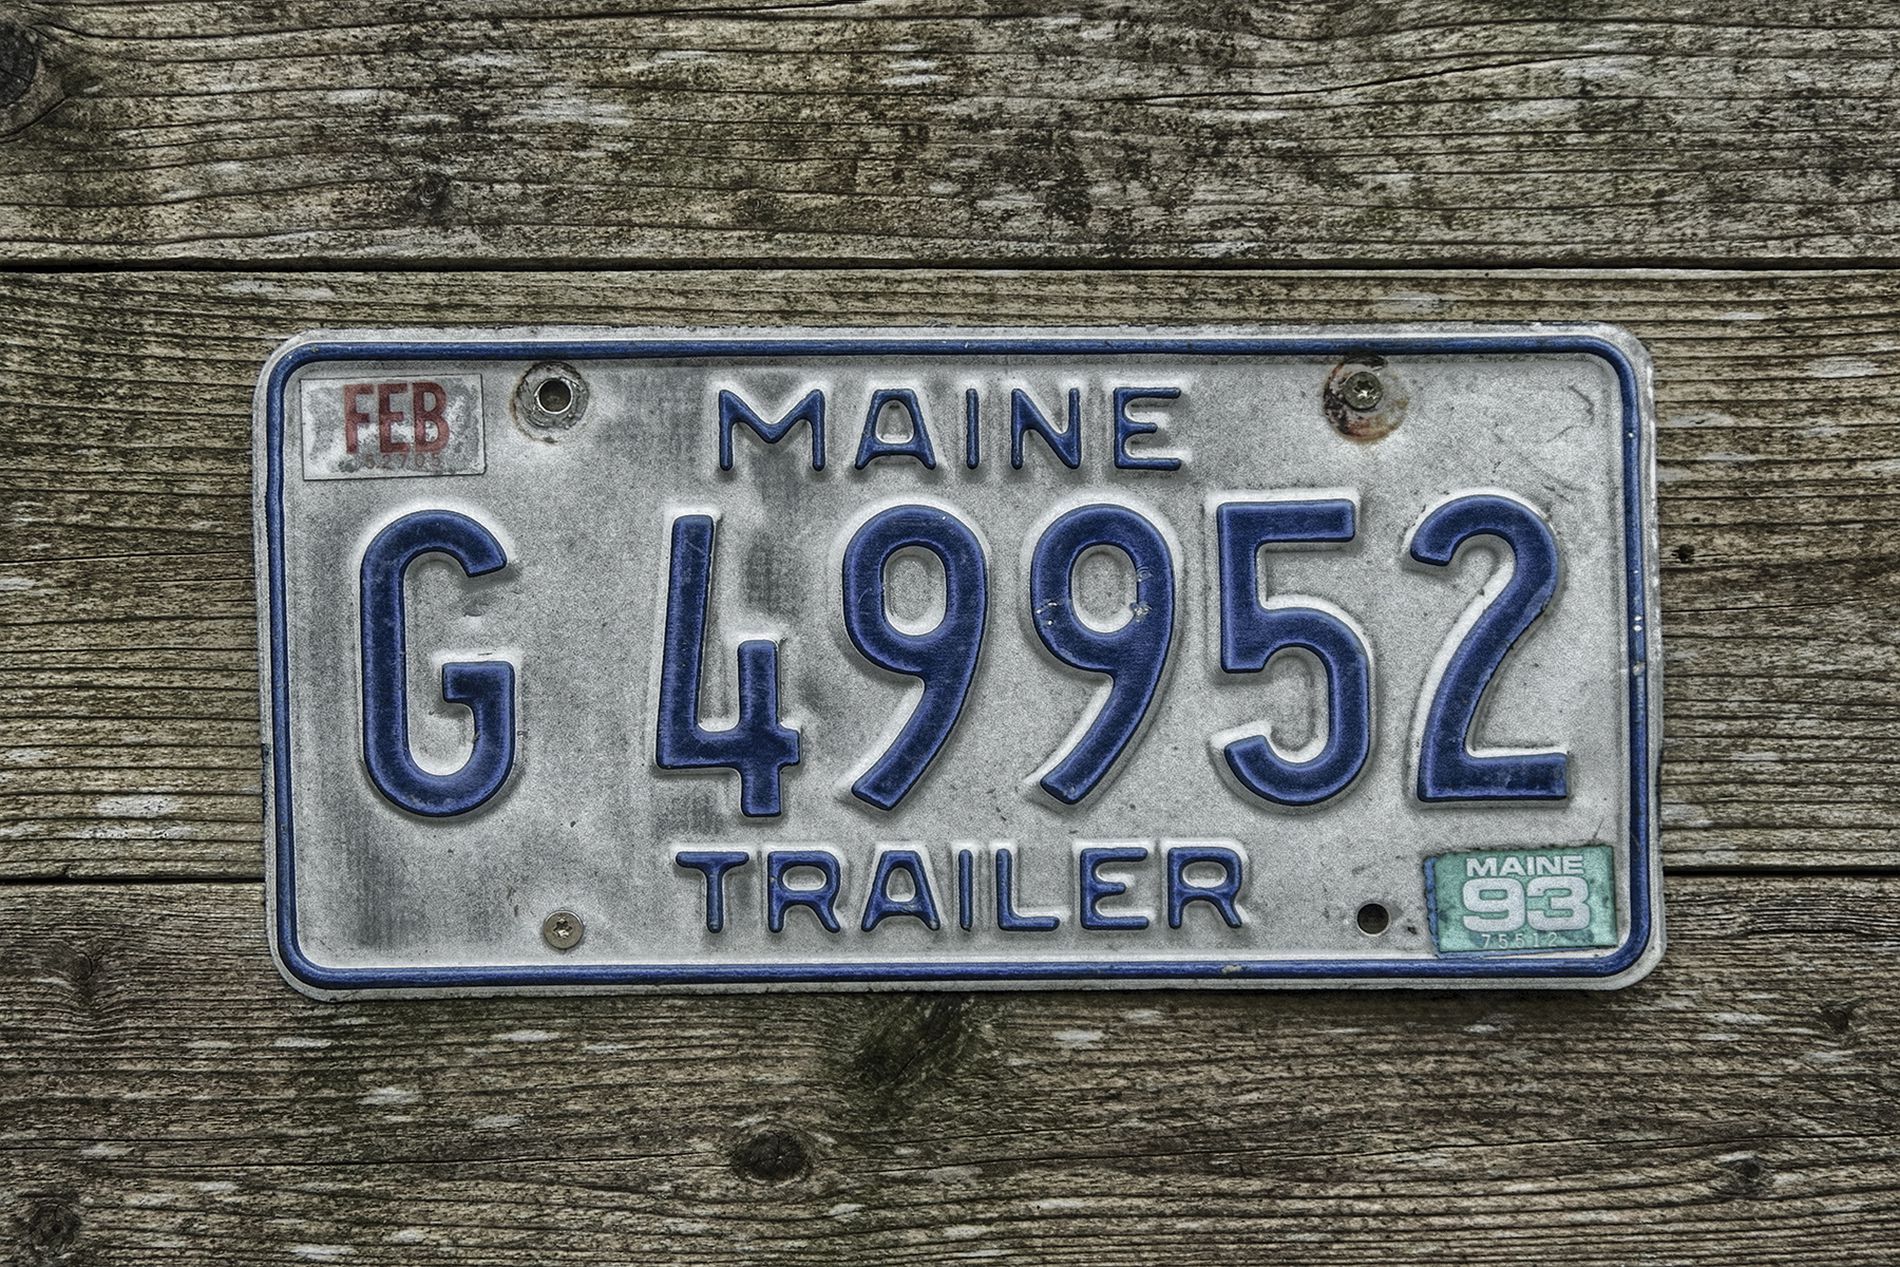
Maine license plate
The photo is of an old Maine license plate. The background is gray with raised blue numbers. At the top center is "MAINE", below it is a G with the plate numbers, and below it is the word "TRAILER". In the upper left corner is "FEB", and in the corner is "MAINE 93". The plate is mounted to a wooden surface with nails.
The lighting in the photo is natural, in shaded daylight, and the light clearly highlights the texture of the wooden background and the worn surface of the license plate. The angle of the photo is straight, directly in front of the license plate. This helps keep all the text and numbers clear and consistent, giving the photo a neat appearance.
Labels: License Plate, Transportation, Vehicle, Number, Symbol, Text, wood, letter, nail
Camera: NIKON CORPORATION COOLPIX W300
Aperture: F2.8
Exposure: 1/200 sec
ISO: 125
Focal length: 4.3 mm